Leichte Kavallerie

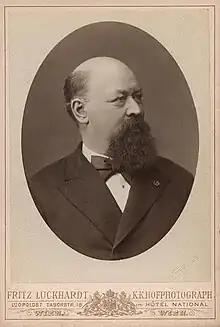
The composer of the operetta, c. 1885

("Light Cavalry") is an operetta in two acts by Franz von Suppé, with a libretto by . It was first performed in the Carltheater, Vienna, on 21 March 1866.